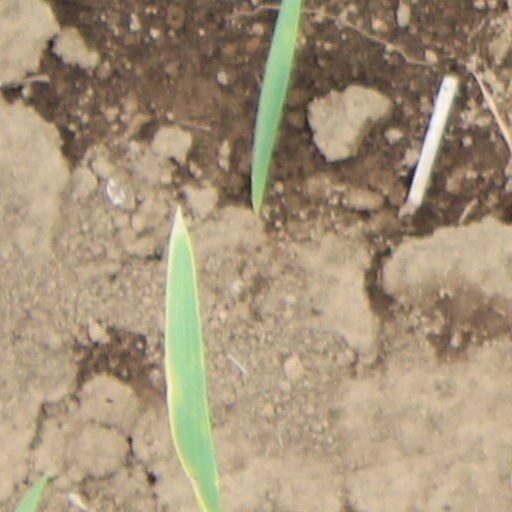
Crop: wheat